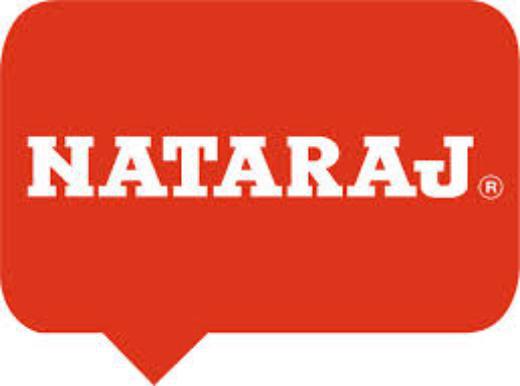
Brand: nataraj
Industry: Transportation